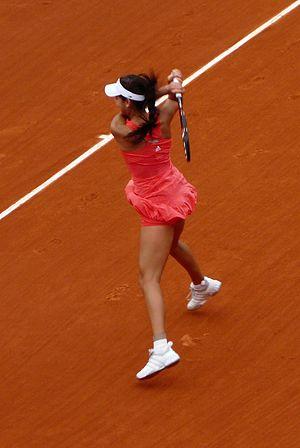
Ana Ivanović est une joueuse de tennis serbe, née le 6 novembre 1987 à Belgrade.